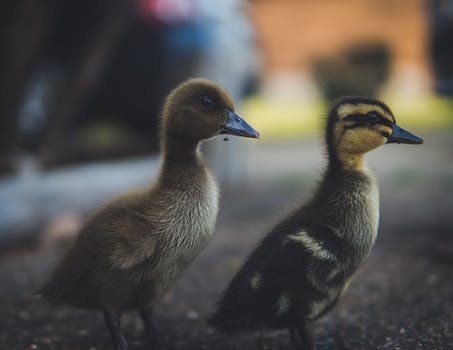
Label: No Watermark